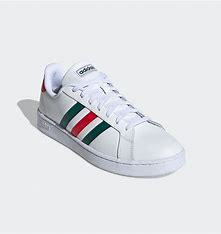
Brand: adidas
Model: NEO Grand Court Skate